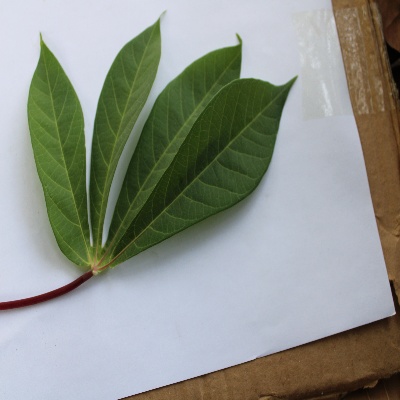
Crop: Cassava
Condition: healthy